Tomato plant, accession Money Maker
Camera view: vertical (180 deg); turntable rotation: 300 degrees
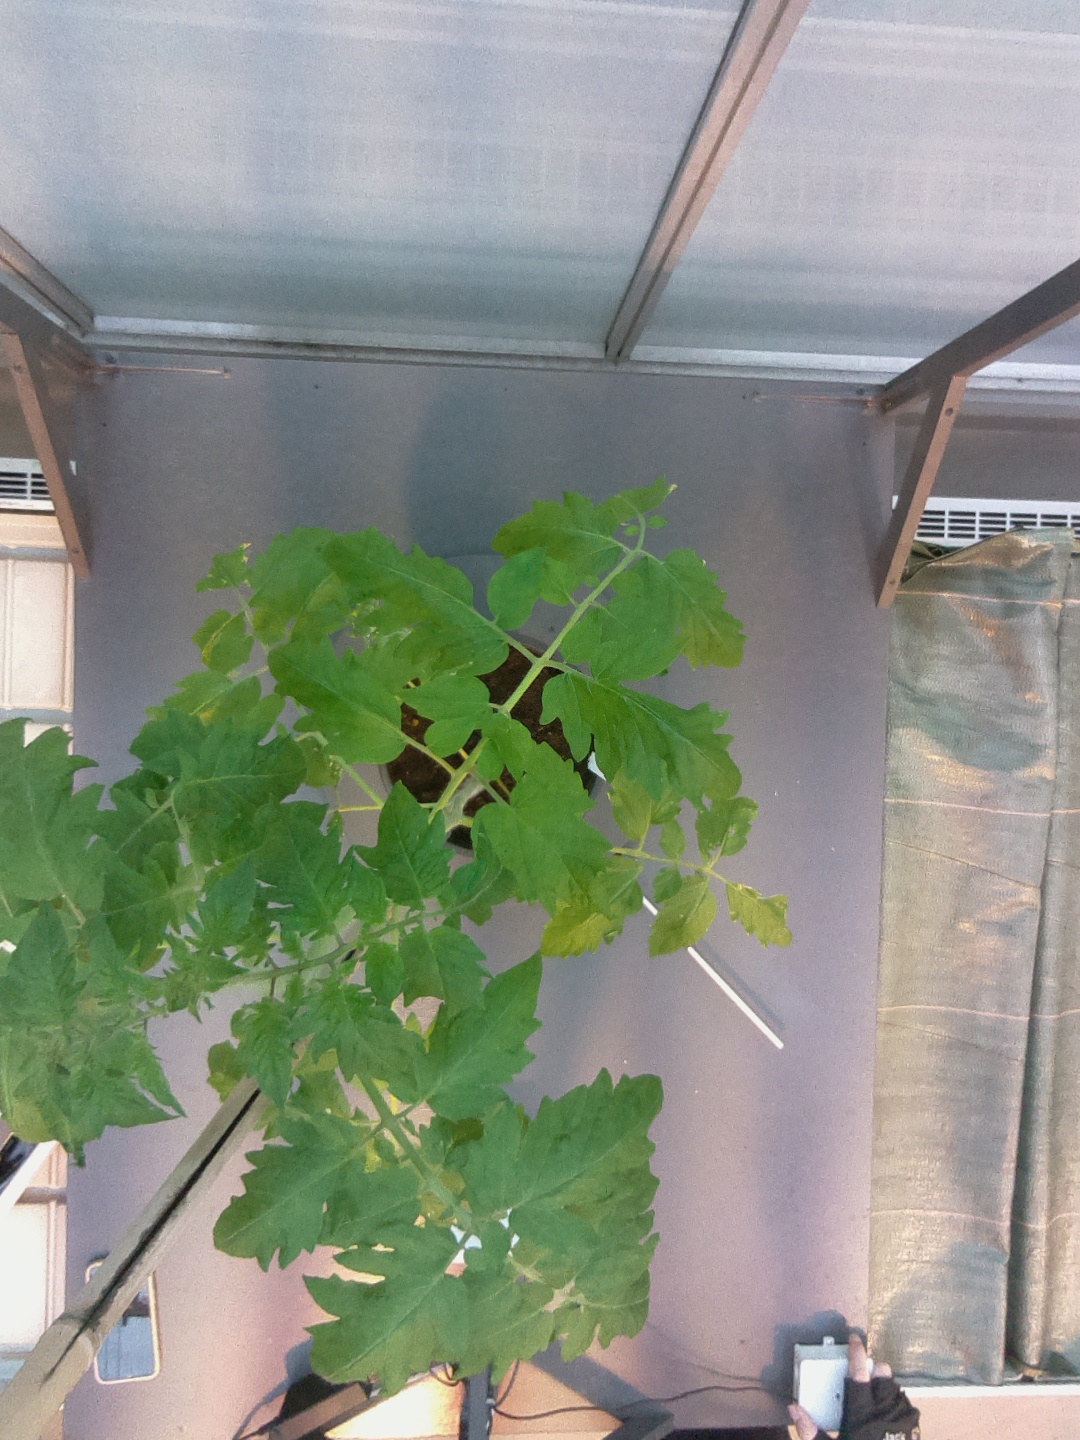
BBCH growth stage 16: 12 of true leaves visible